Brandfort

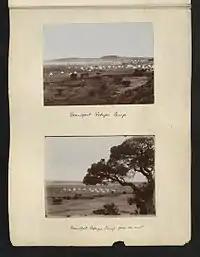
Brandfort concentration camp

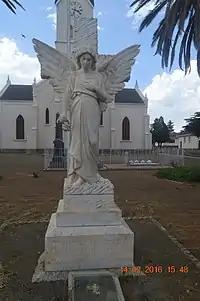
Angel statue in front of Dutch Reformed Church in Brandfort

Concentration camps, derived from the Spanish word "", were first used in Cuba in 1896 by General Butcher Weyler. Half a million Cuban civilians were rounded up and incarcerated in fortified villages in which about 100 000 died. In South Africa, the first concentration camps were erected in early 1901 during the Anglo-Boer South African War (1899-1902), also known as the Second Boer War. Thousands of women and children were removed from their farms and towns to the concentration camps.